Abebech Afework

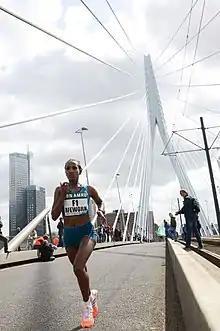
During Rotterdam Marathon in 2014

Abebech Afework Bekele (born 11 December 1990) is an Ethiopian long-distance runner who specialises half marathon races. She has represented Ethiopia at the IAAF World Cross Country Championships and the IAAF World Half Marathon Championships. She was the 2011 winner of the Egmond Half Marathon. Her personal best for the distance is 1:10:30 hours.